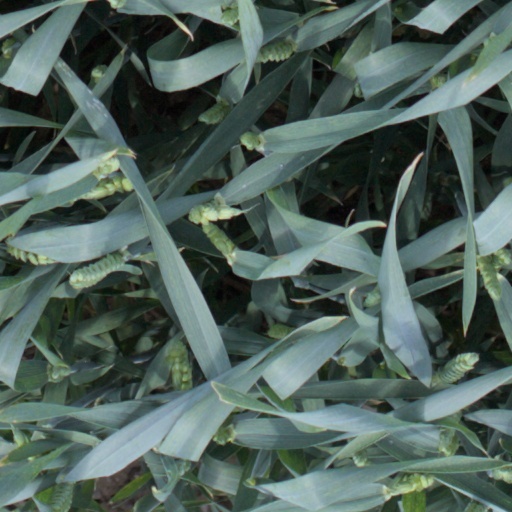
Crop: wheat